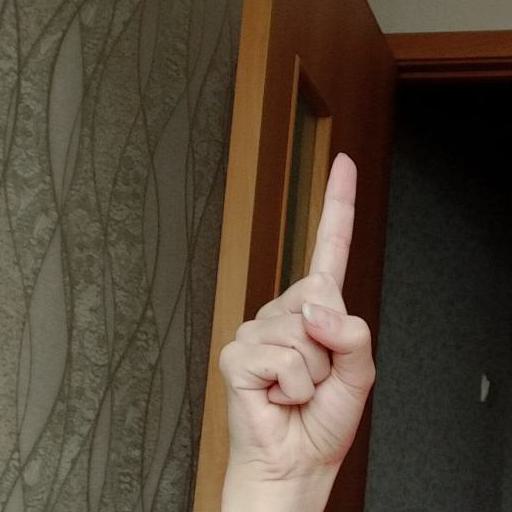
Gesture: one